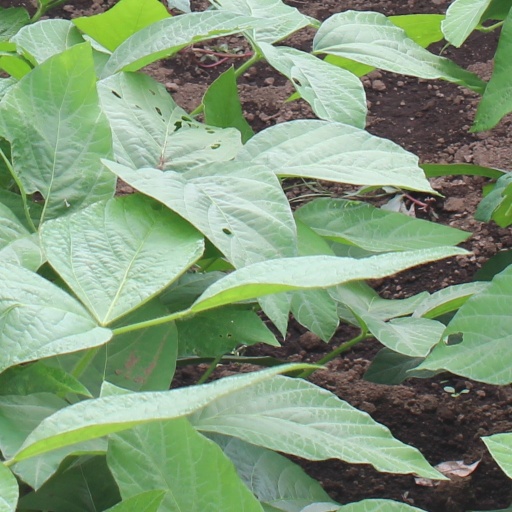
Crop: soybean